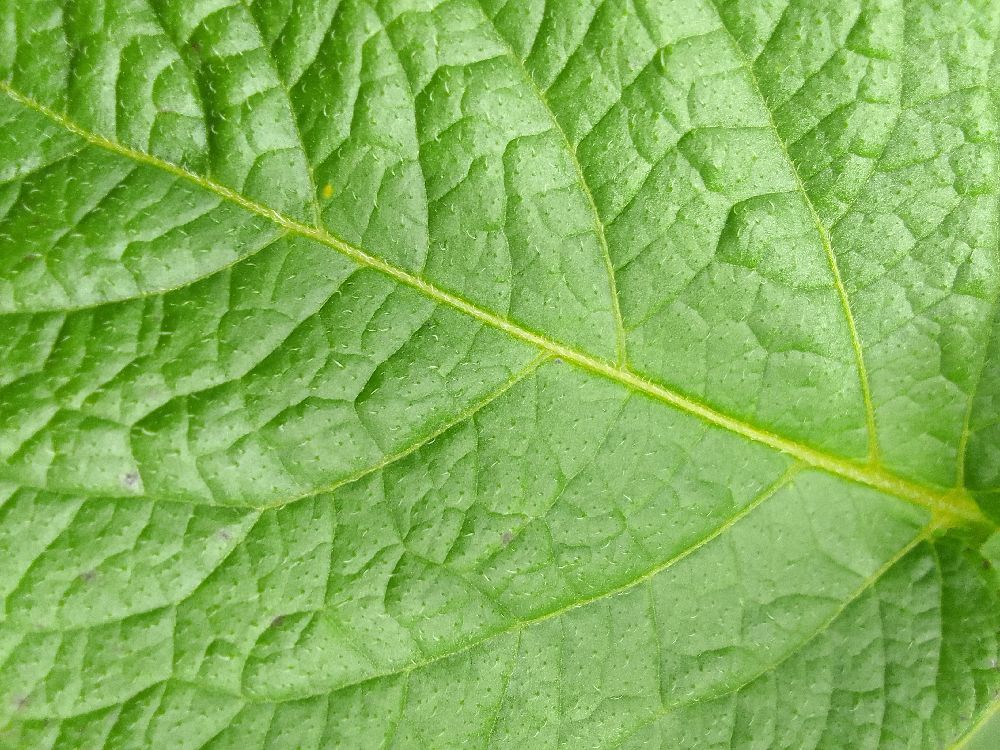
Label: Healthy